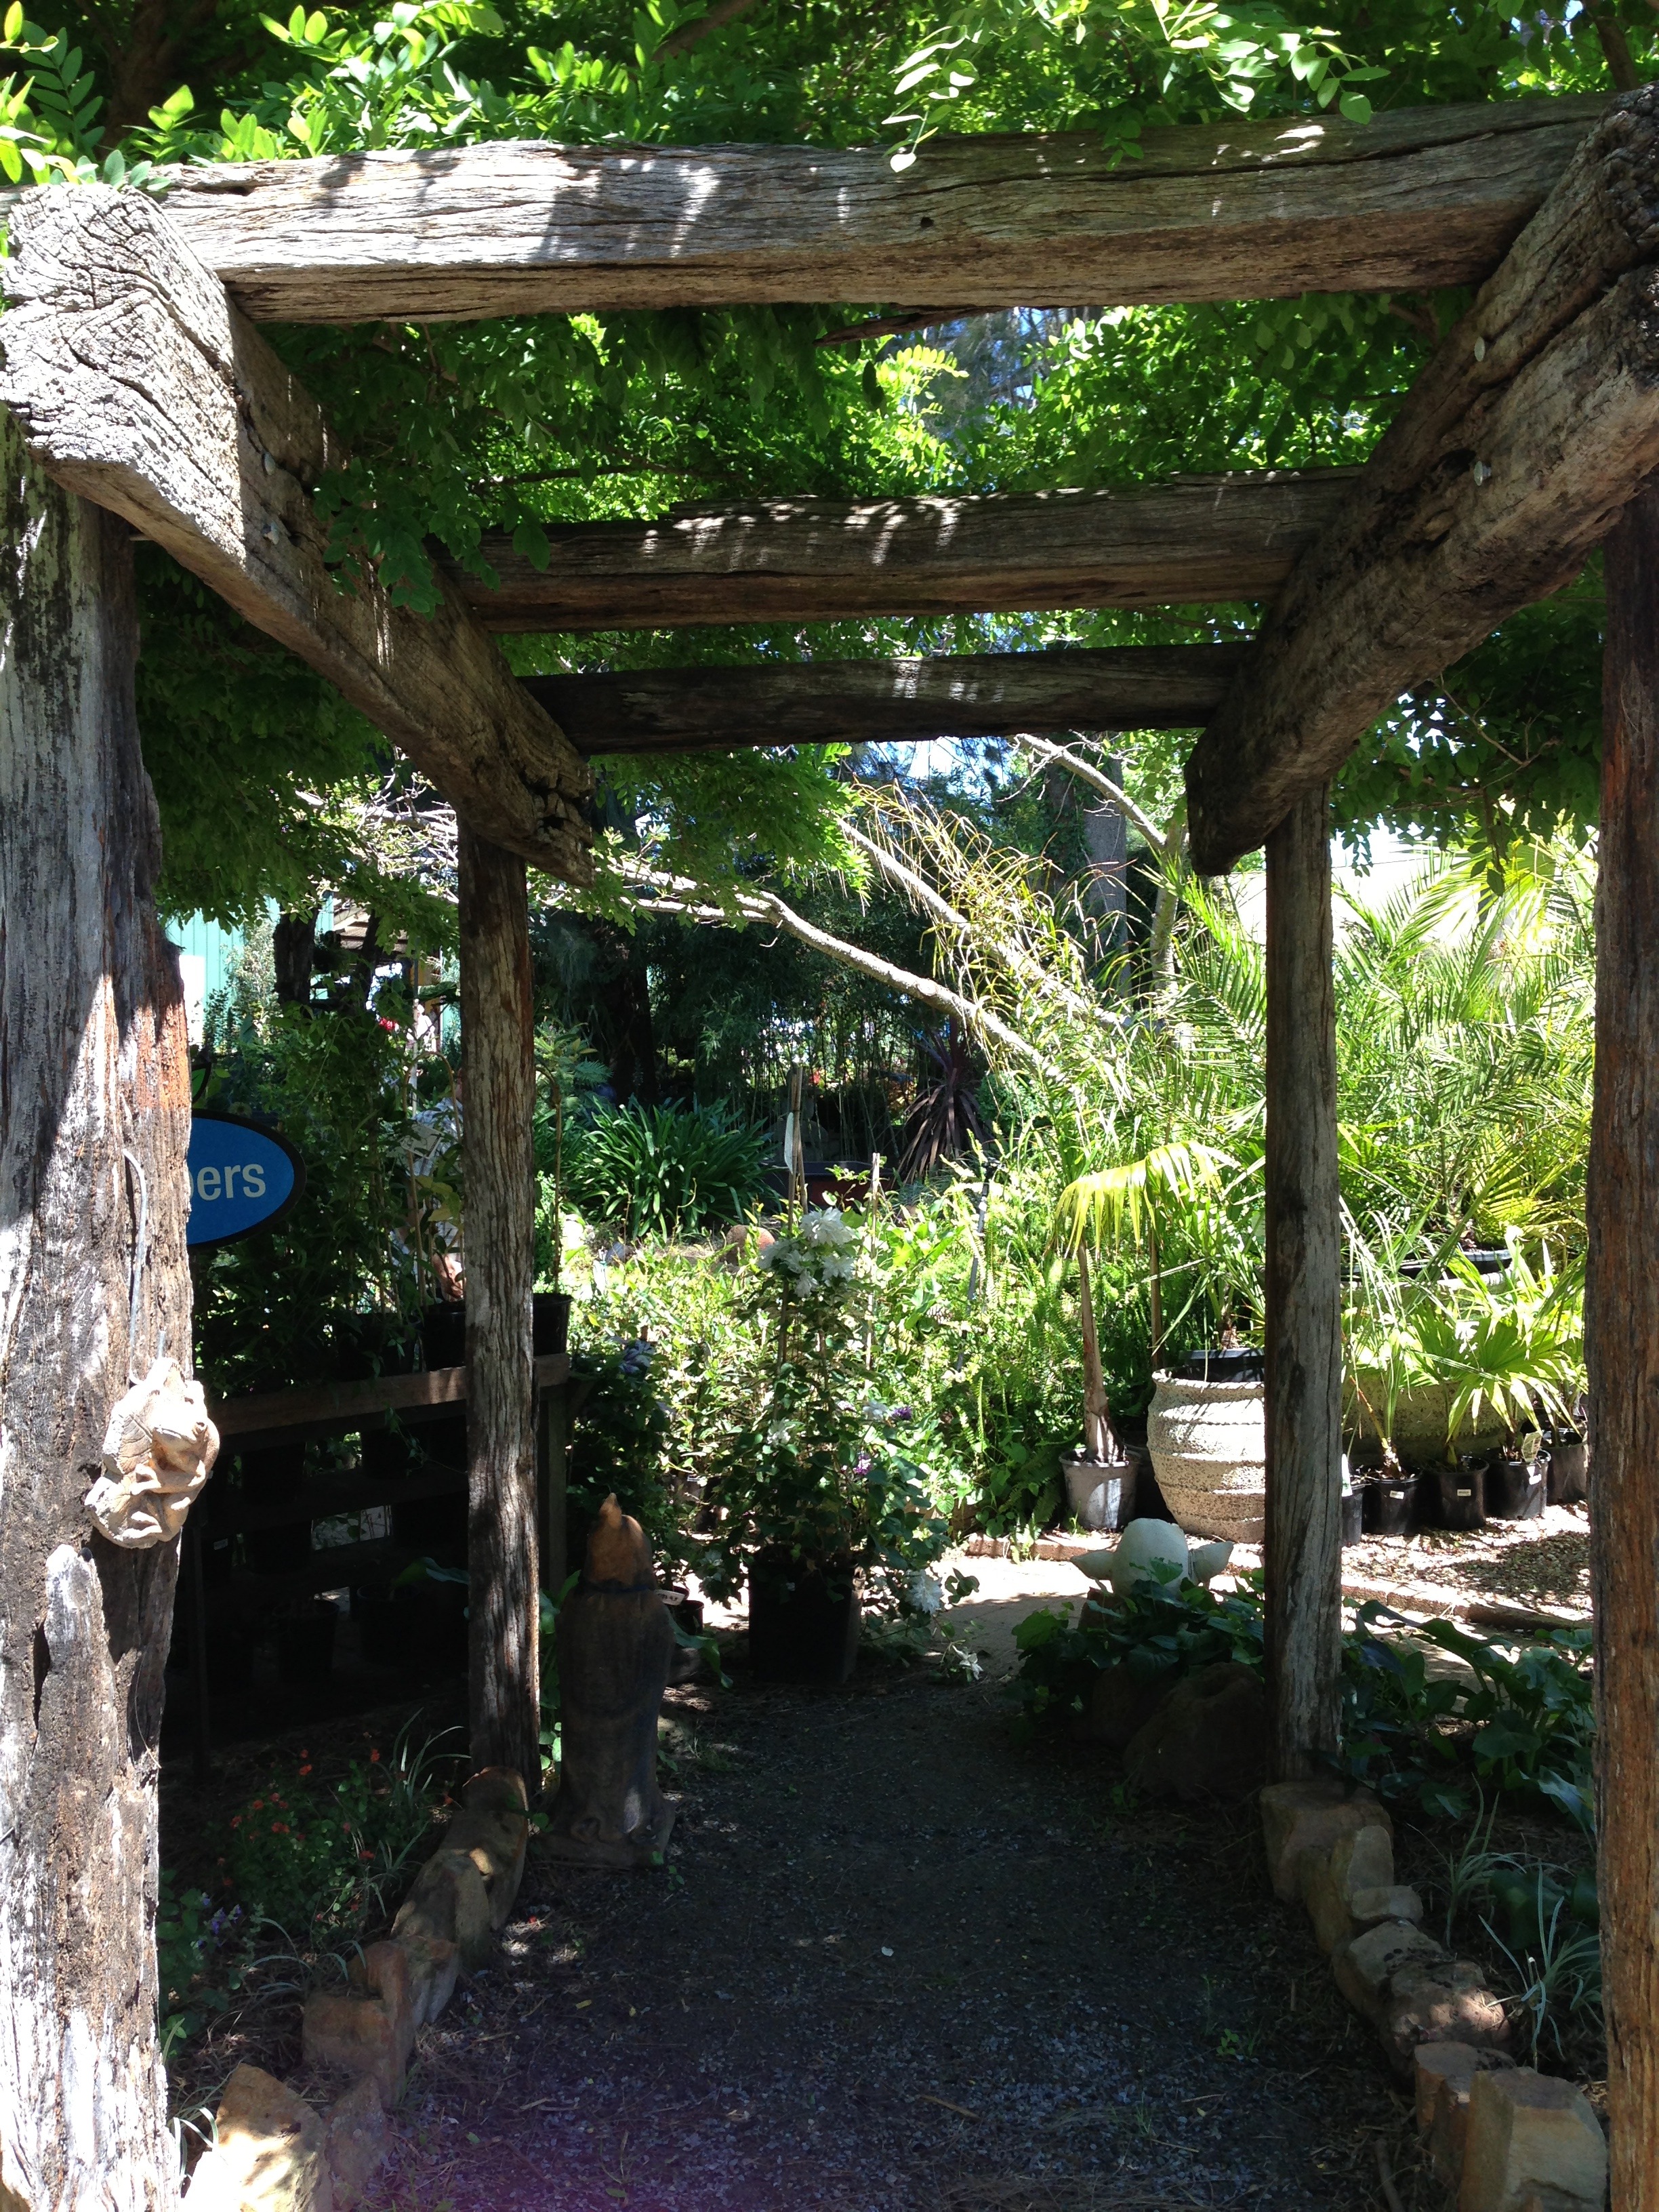
tree, architecture, plant, flower, rustic, jungle, cottage, backyard, gazebo, botany, garden, flora, outdoors, gardening, pavilion, shrine, botanical garden, woodland, yard, pergola, sunshade, shinto shrine, outdoor structure, rustic pergola, garden walk